Black helicopter

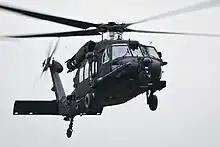
Unmarked black helicopters have been described in conspiracy theories since the 1970s.

The black helicopter is a symbol of an alleged conspiratorial military takeover of the United States in the American militia movement. Black helicopters have also been associated with UFOs, especially in the UK, men in black, and similar conspiracy theories.